Ford Model A engine

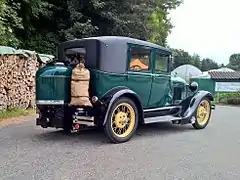
Ford Model A automobile converted to use wood gas from the gasification stove attached to the back of the car.

In rare instances, the Model A engine has been powered by wood gas, produced in a wood gas generator, such as a "Gazogene," typically a large, sealed, stove-like cylinder mounted on the vehicle, or towed, which heated or burned wood (or charcoal), to produce fumes of flammable wood gas, as a minimal substitute for gasoline. The resulting gas was routed to the engine's intake manifold, via a duct and special induction system.